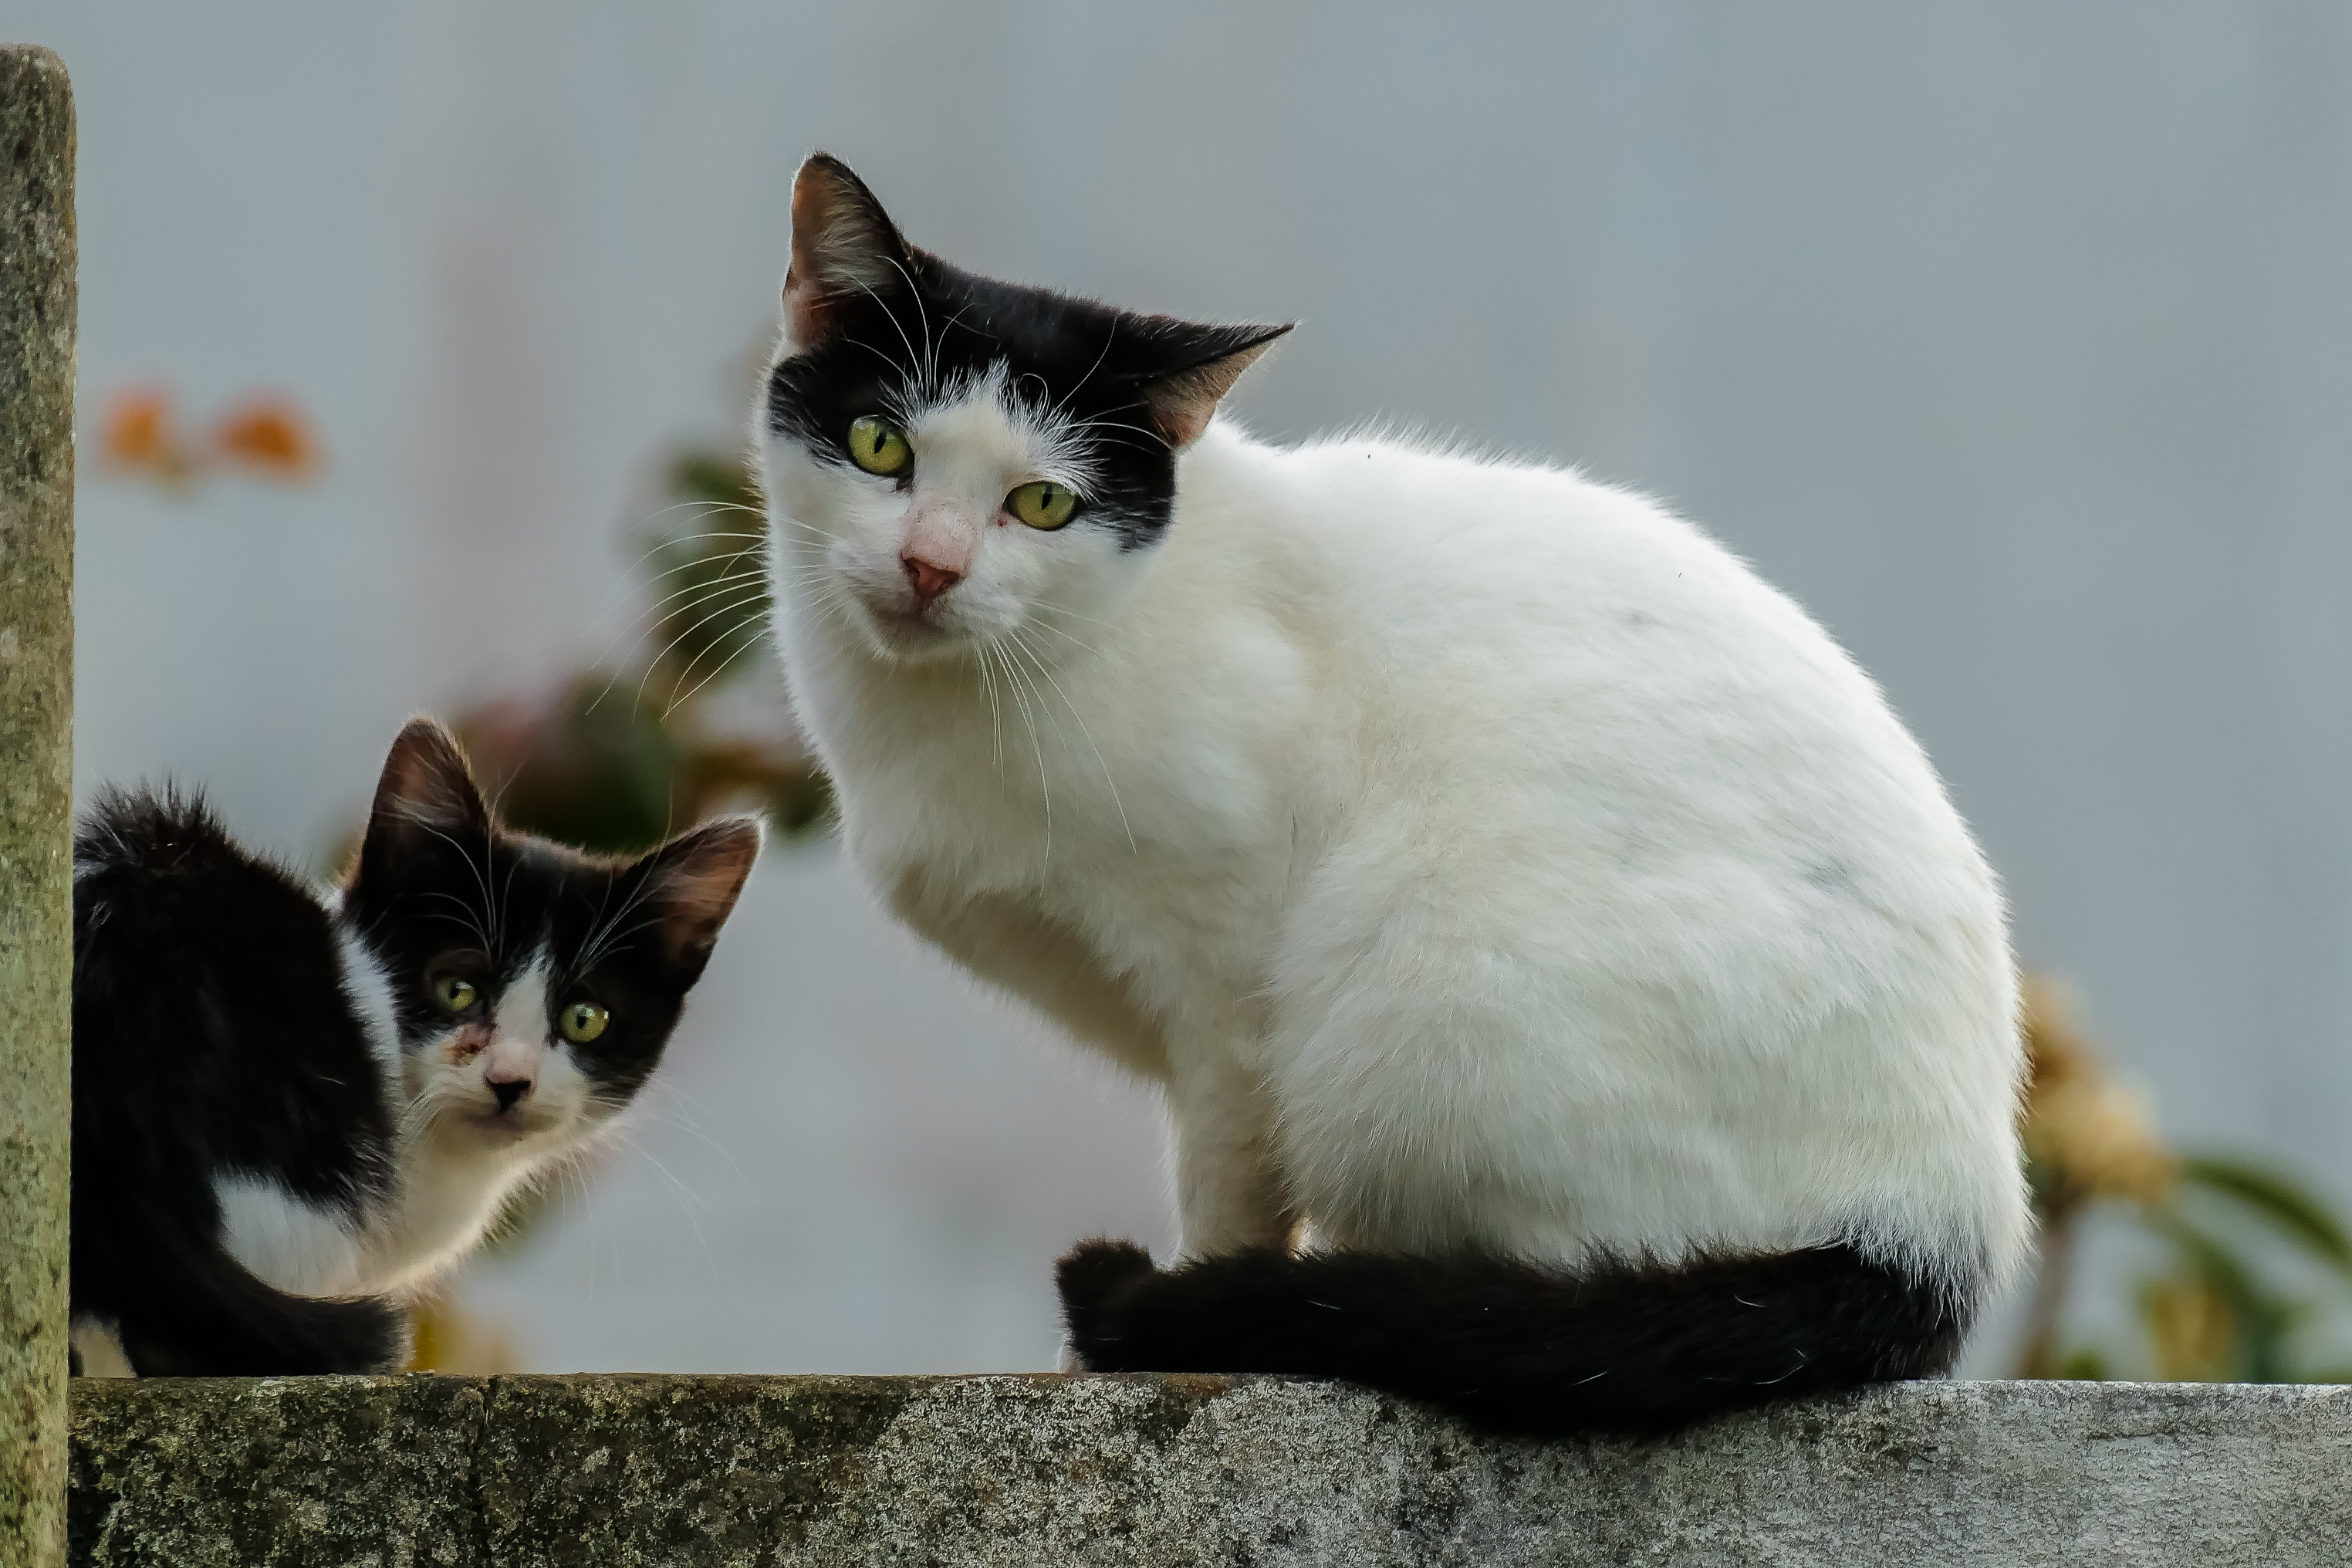
nature, white, kitten, cat, mammal, fauna, cats, whiskers, animals, vertebrate, naturaleza, gatos, lumixfz1000, fz1000, ggl1, xovesphoto, animales, panasoniclumixfz1000, norwegian forest cat, small to medium sized cats, cat like mammal, domestic short haired cat, domestic long haired cat